Peter Dohmen

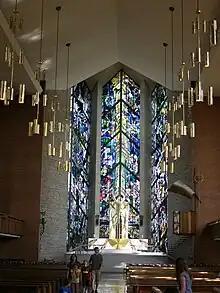

Peter W. Dohmen (1904–1977) was a well-known and highly accomplished German liturgical artist who migrated to the United States with his family after the Second World War. In pre-war Germany, he had won numerous competitions for large frescoes, up to 10 stories high, and art works for public buildings. When he refused several times invitations to become a member of the Nazi party, which recruited accomplished people, he was put on the "black list" and no longer qualified for governmental contracts.